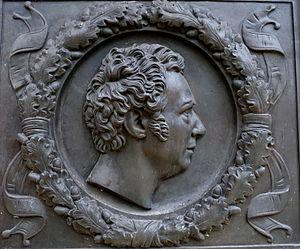
Philipp Karl Buttmann Philippe Charles Buttmann, philologue allemand, né de la famille huguenote française Boudemont à Francfort-sur-le-Main.